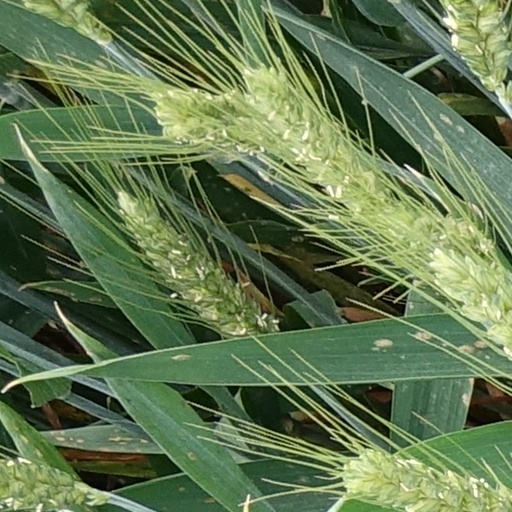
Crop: wheat